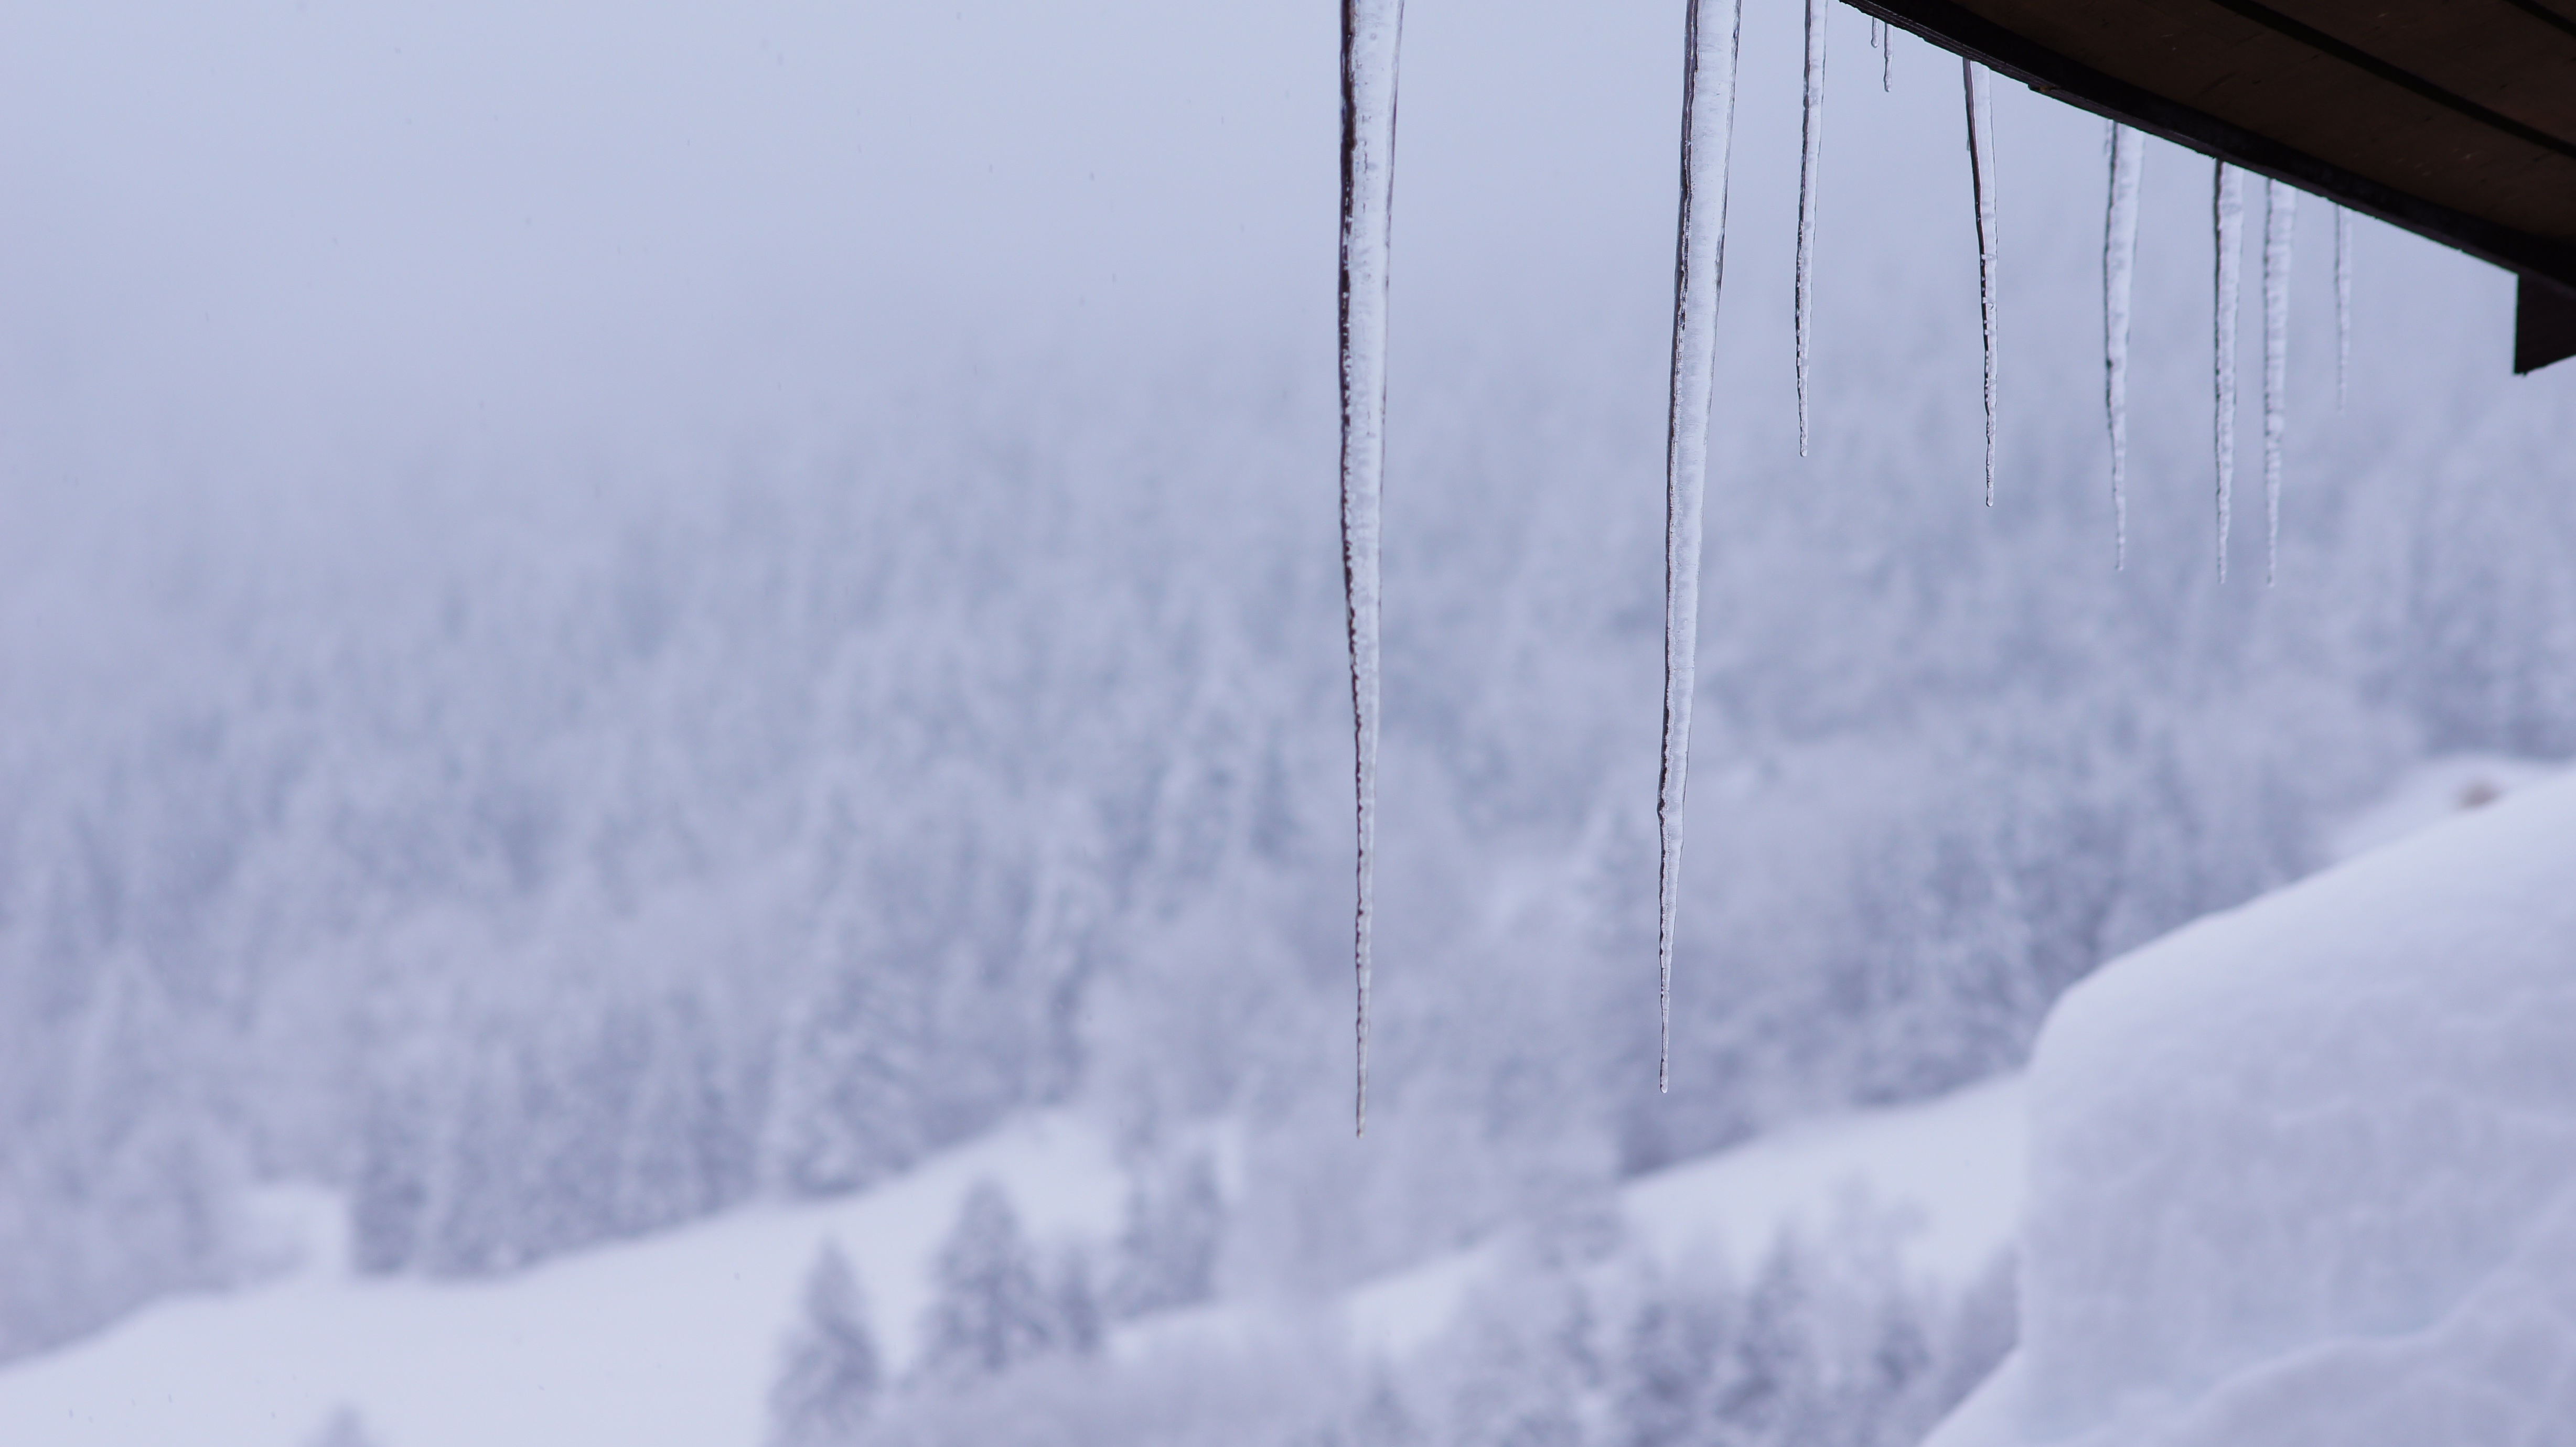
snow, cold, winter, weather, snowy, season, blizzard, icicle, freezing, geological phenomenon, winter storm